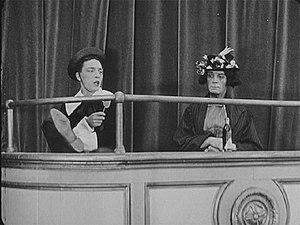
Frigo fregoli est un film muet américain écrit et réalisé par Buster Keaton et Edward F. Cline sorti en 1921.